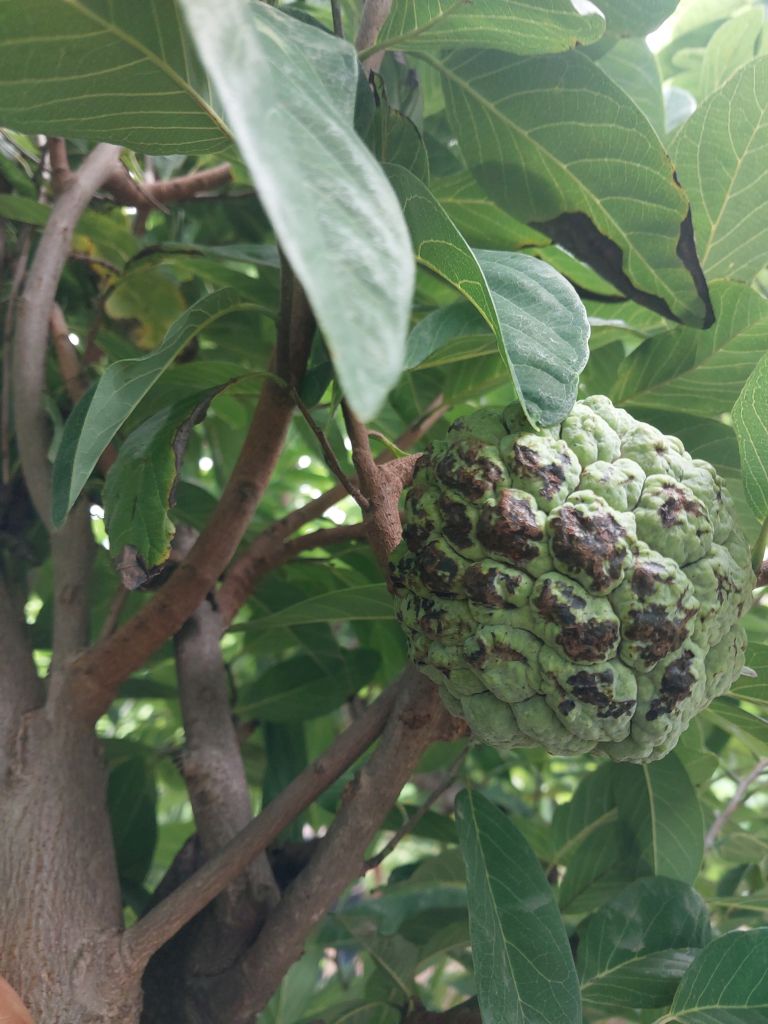
Disease label: Blank Canker